Symphyotrichum lateriflorum

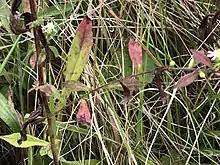
Close-up of stem and branch node

Slender and wiry inflorescence-filled branches grow from the stems at almost a right angle or in long arches. Shorter branches may ascend rather than arch. Stems and branches can be covered with fine soft hair, but sometimes the amount of hair is reduced farther from the base, mid-stem, or as it goes up the stem. The hair usually grows in vertical lines, particularly on the inflorescence branches.